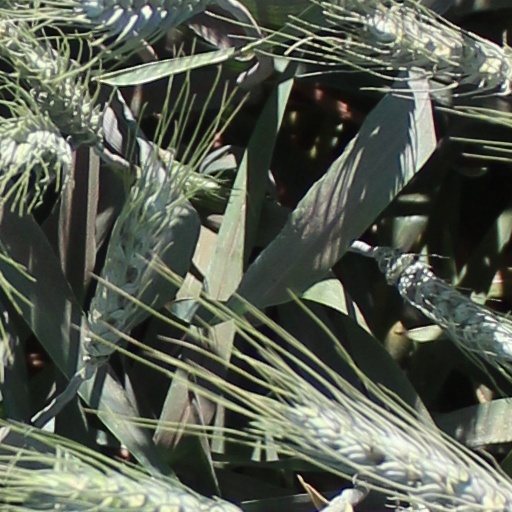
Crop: wheat